Reprise (film)

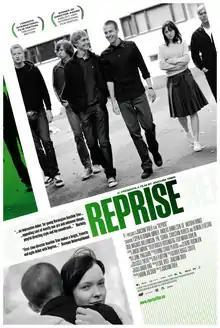
Theatrical release poster

Reprise is a 2006 Norwegian comedy-drama film directed by Joachim Trier and co-written, over the course of five years, by Trier and Eskil Vogt. It is Trier's first feature-length film and the first, along with "Oslo, August 31st" (2011) and "The Worst Person in the World" (2021), in the director's Oslo trilogy.